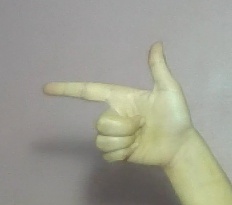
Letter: yaa